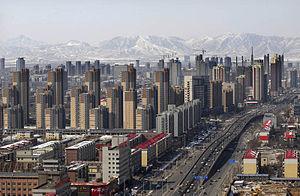
Shijiazhuang est la capitale de la province du Hebei en Chine. On y parle le dialecte de Shijiazhuang du mandarin jilu. Shijiazhuang est une ville depuis 1939. Elle porte le nom Shijiazhuang depuis 1947, après s'être appelée Shimen. Shijazhuang est une ville relativement récente, créée dans les années 1950 et devenue la capitale de la province du Hebei dans les années 1970. Elle est connue comme la capitale la plus polluée de Chine. Elle compte dans la ville seule 2 millions d'habitants, son agglomération en compte plus de 9 et près de 13 dans son aire urbaine